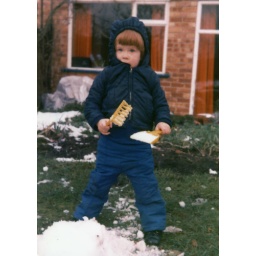
Behind the house in Broughton Astley, un is building a snow man.